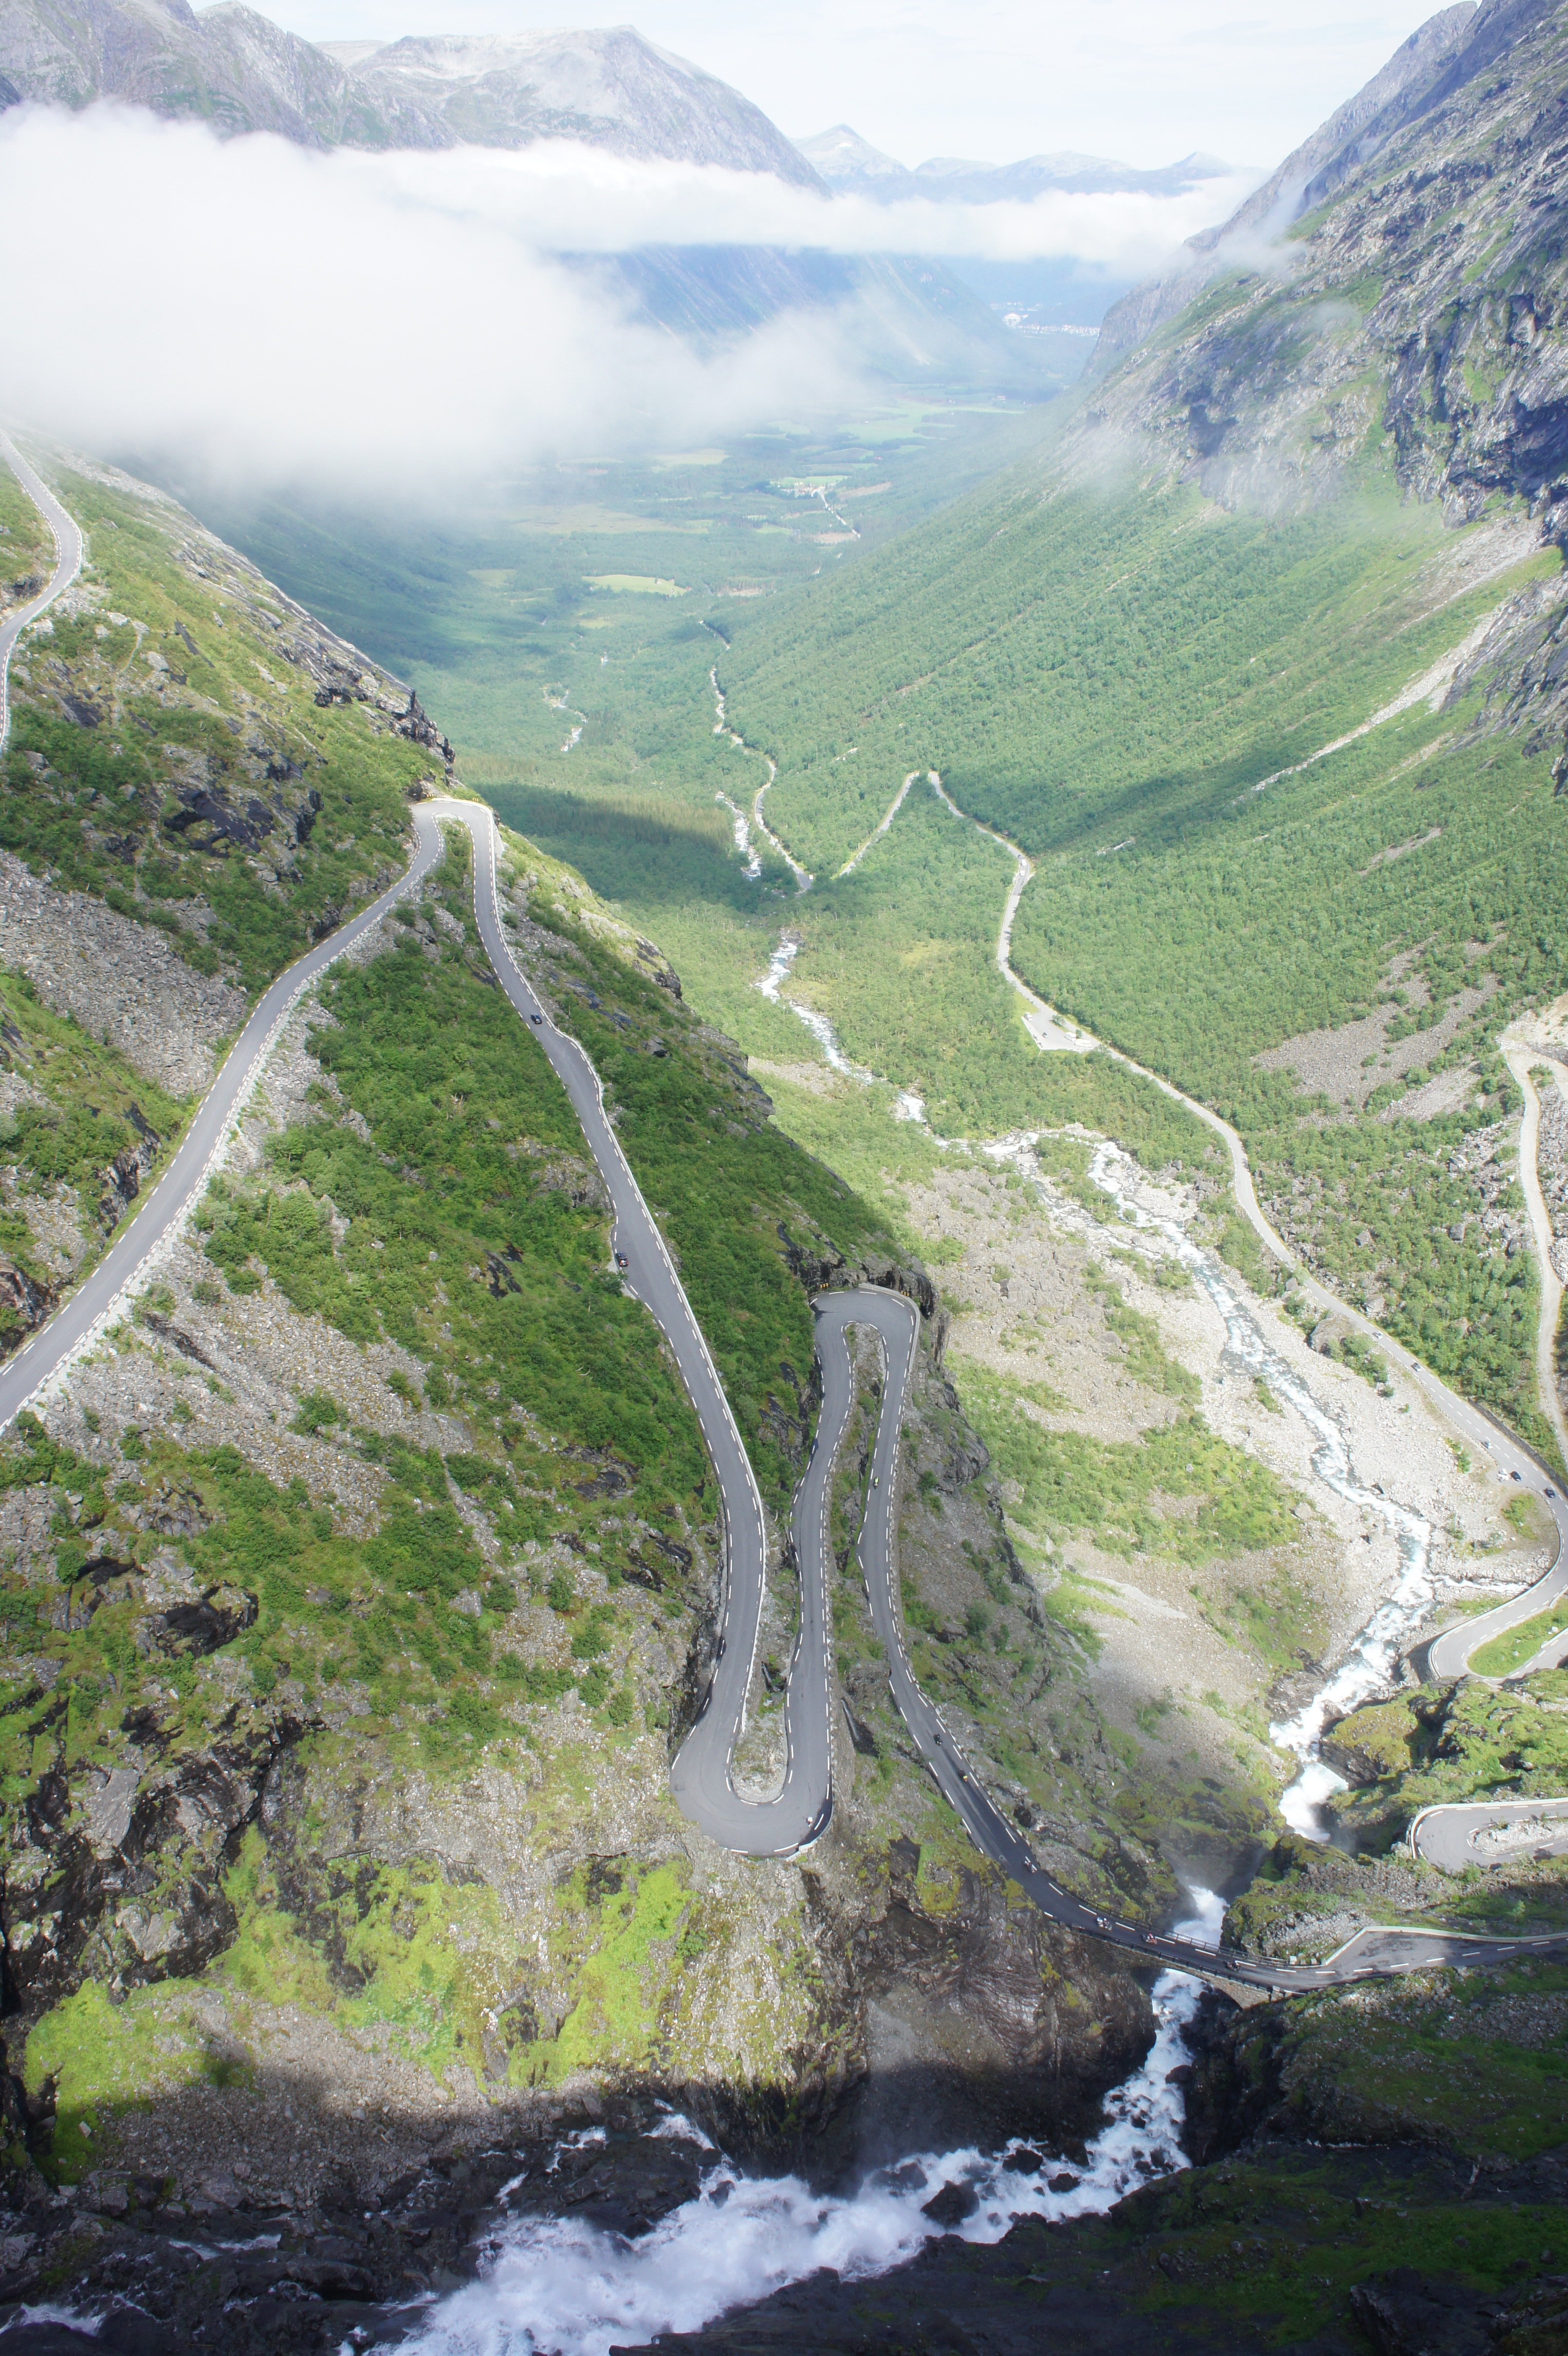
nature, mountain, fog, adventure, valley, mountain range, fjord, reservoir, ridge, alps, ravine, plateau, norway, moraine, landform, aerial photography, mountain pass, geographical feature, mountainous landforms, glacial landform